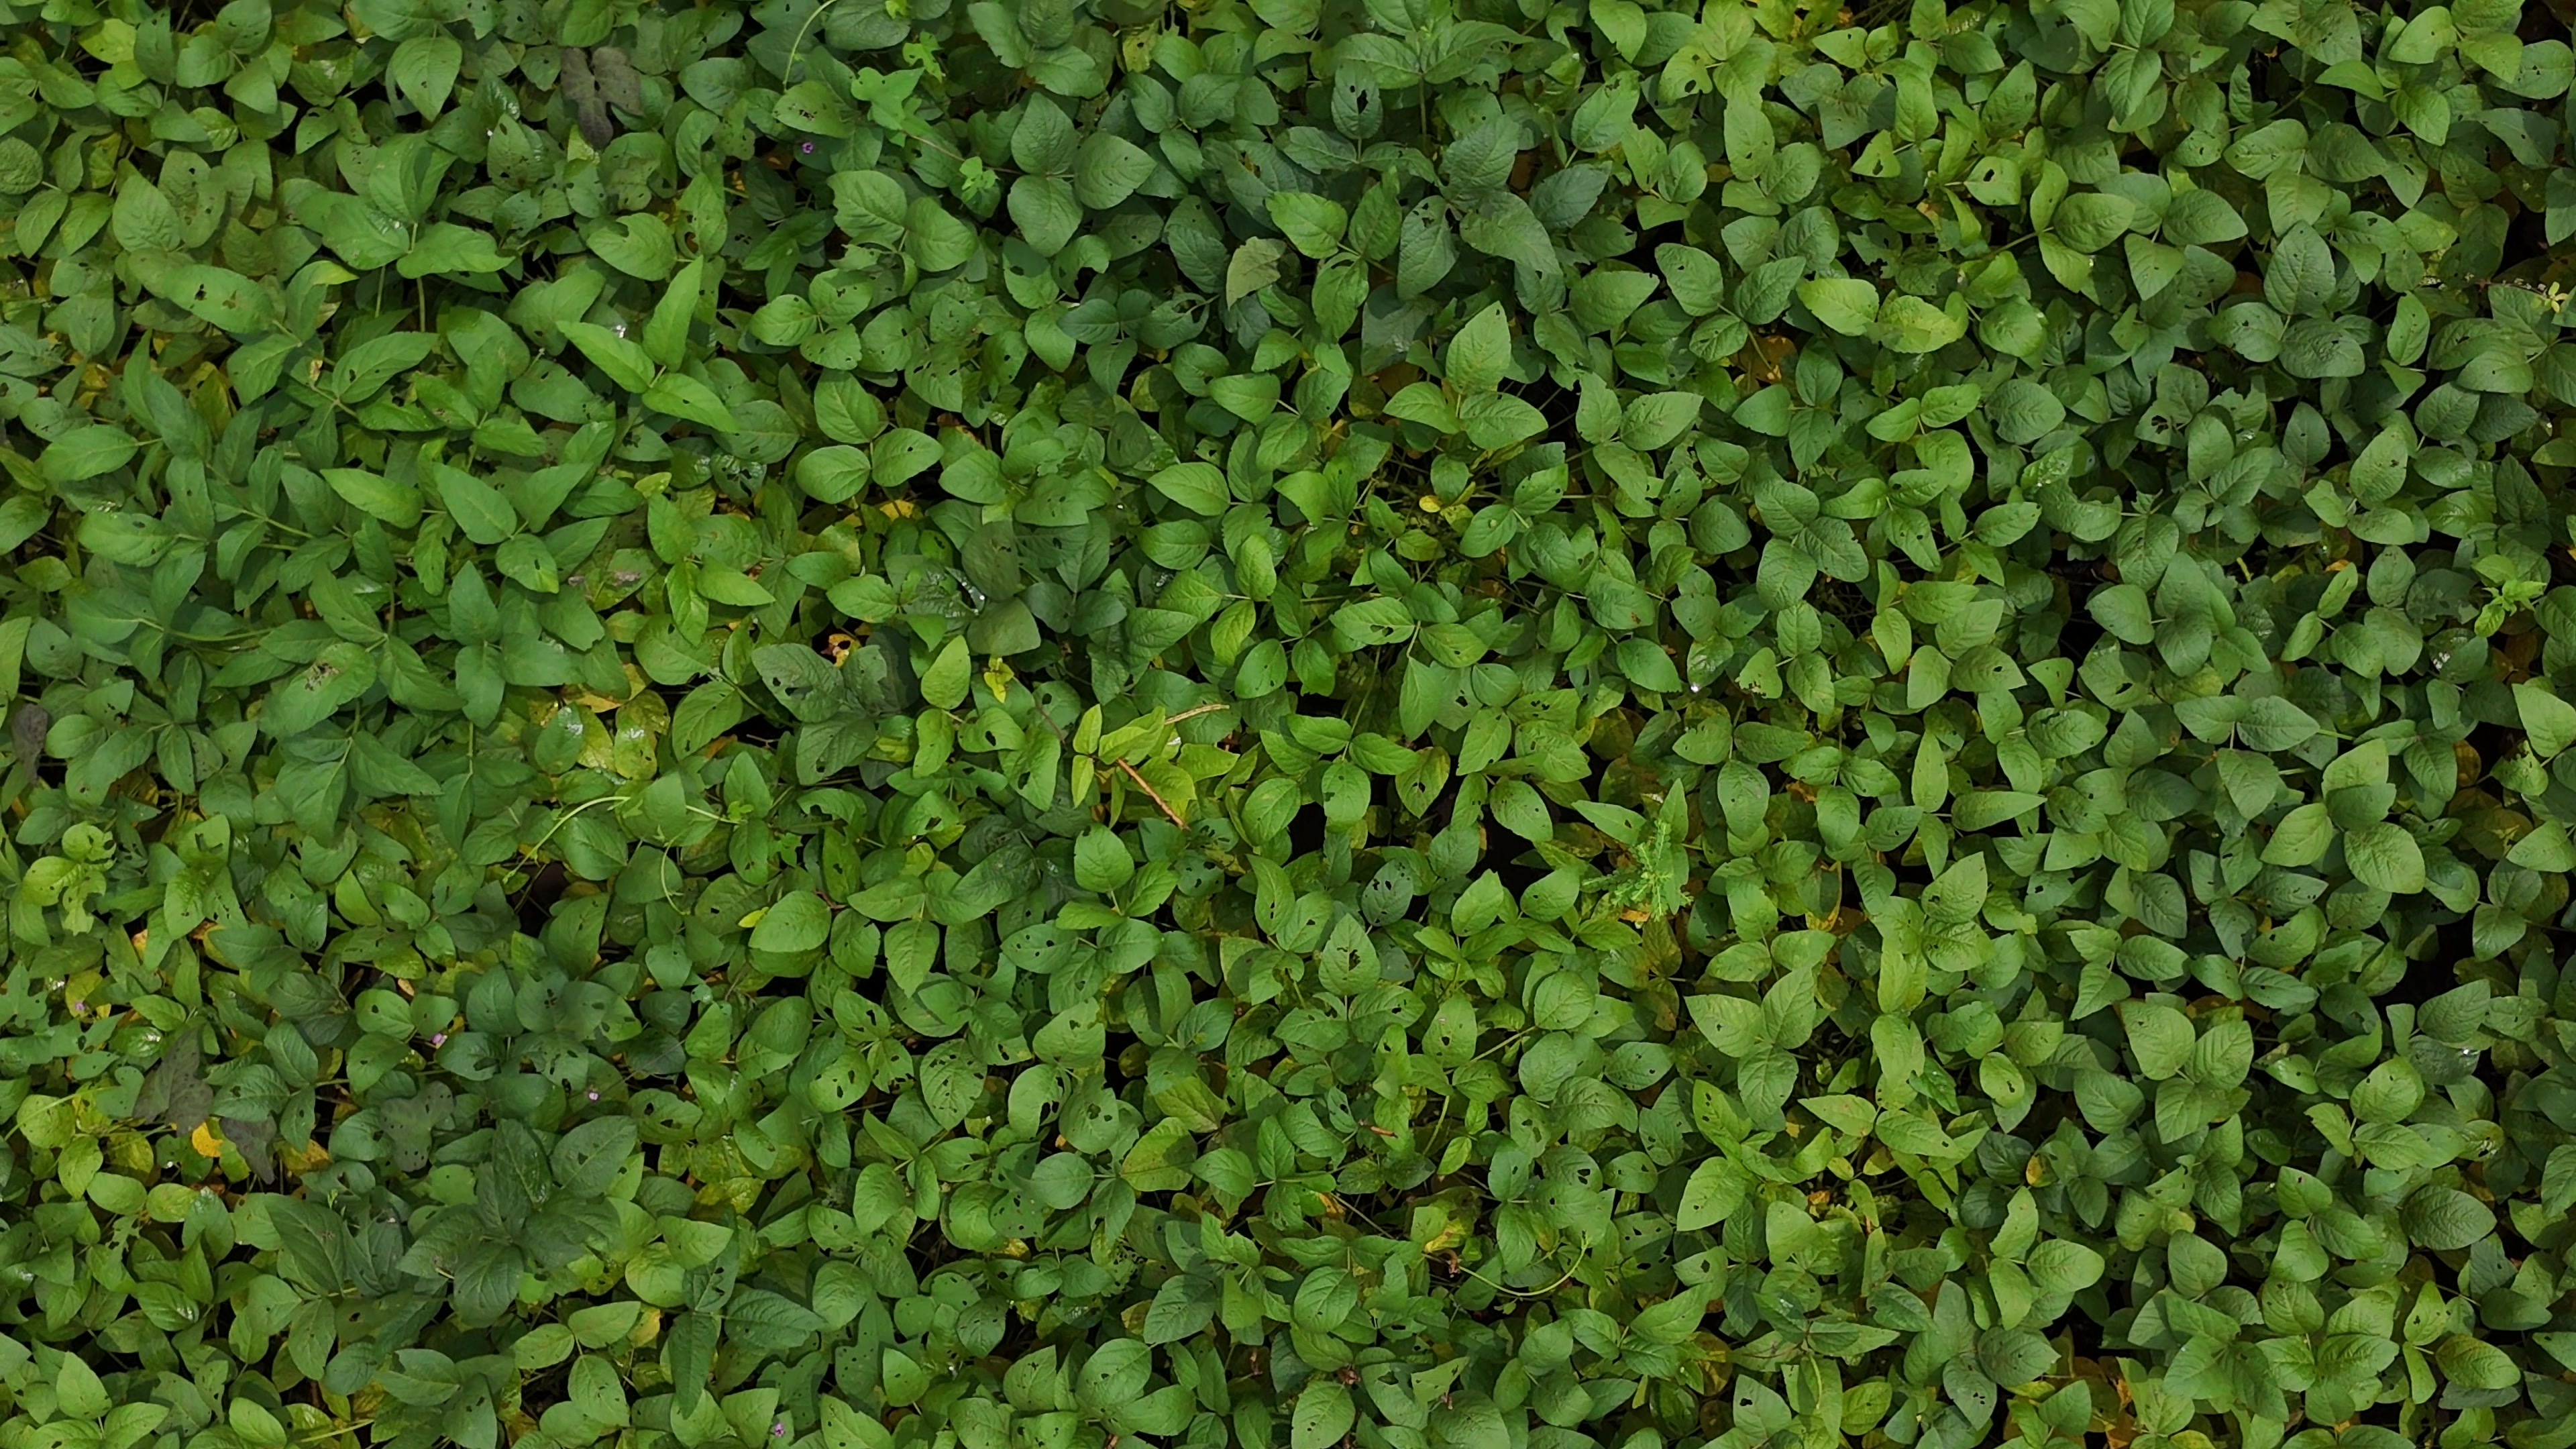
Label: Mosaic